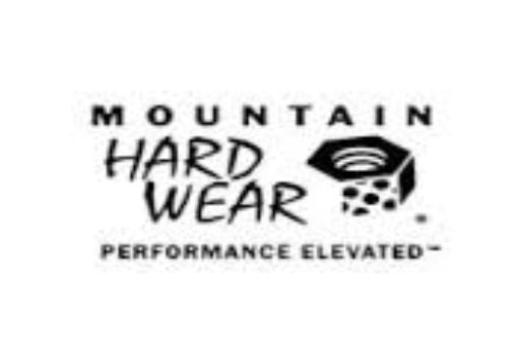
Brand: mountain hardwear
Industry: Clothes